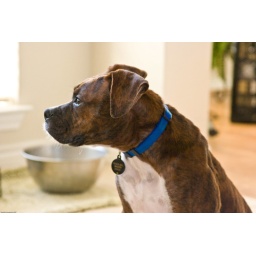
That's the communal water bowl. Mom claims that it was a mixing bowl in its prior incarnation.